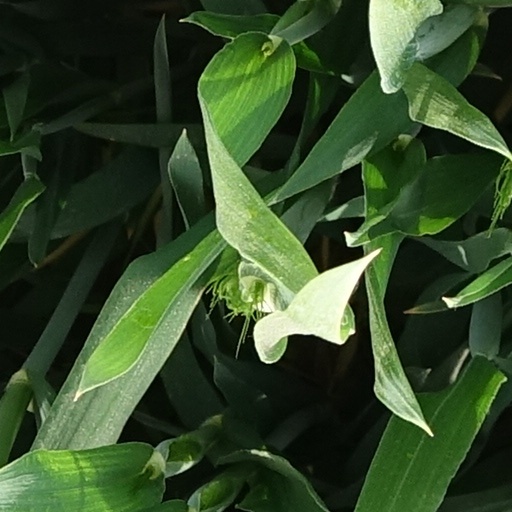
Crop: wheat